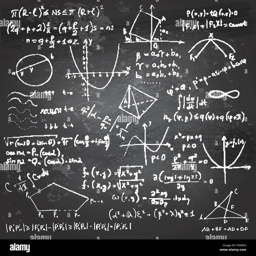
mathematical formulas and drawings on a chalkboard